Lake Ahquabi State Park

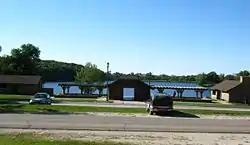
Beach Shelter Complex (Bathhouse Area B)

On November 15, 1990 three areas of the park were listed on the National Register of Historic Places. Their historic importance is derived from their association with the CCC. The park was part of a larger study of Iowa's state parks called the "Civilian Conservation Corps Properties in Iowa State Parks: 1933-1942". Area A focuses on a picnic area that includes the park's entrance portals, a picnic shelter, two latrines, three fountains, a footbridge, and the associated landscaping and trails. These facilities were built from December 1934 to April 1935. Area B includes the bathhouse, restroom, and concession. Company 769 began construction of these facilities in May 1935, and the side camp completed them by September 1937. Area C is the lodge or refectory. It was begun in July 1936 and completed in July 1937. The Rustic style was used in the design of the buildings. The significance of this architectural style is that it was designed to blend into its natural surroundings by means of its material, design, and workmanship. Areas A and B are historic districts, while Area C is an individual listing.